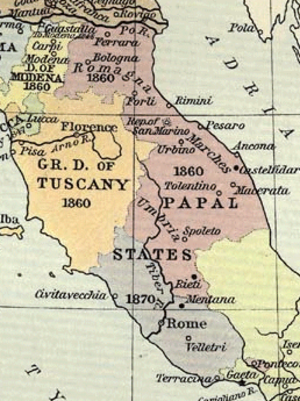
L'histoire des grandes puissances présente une chronologie des Nations ou États qui ont dominé le Monde depuis les prémices de l'Antiquité jusqu'à nos jours de par leur statut politique, économique, technologique et/ou militaire avancé. Ce statut permet de jouir d'une influence et d'un rayonnement internationaux peu égalés sur un même espace temporel et spatial. Pourtant, lorsqu'un pays y accède, il n'est pas pour autant légitimé par l'ensemble de la communauté internationale et encore moins établi de façon irréversible dans sa position. En effet, du fait de la volonté plus ou moins affichée de chaque État de s'imposer sur la scène mondiale, on constate que bon nombre de civilisations ont pu accéder à la place de leader mais que peu d'entre elles ont pu la conserver plus de quelques siècles. Bien que la longévité de certaines relève d'une gestion optimale vis-à-vis de l'époque considérée, il y a toujours eu une période de déclin au cours de laquelle les rapports de force ont été modifiés.
L'histoire de l'Ombrie concerne les faits historiques relatifs à l'Ombrie, région de l'Italie centrale.
Ceci est une introduction à l'histoire postale et philatélique du Vatican.